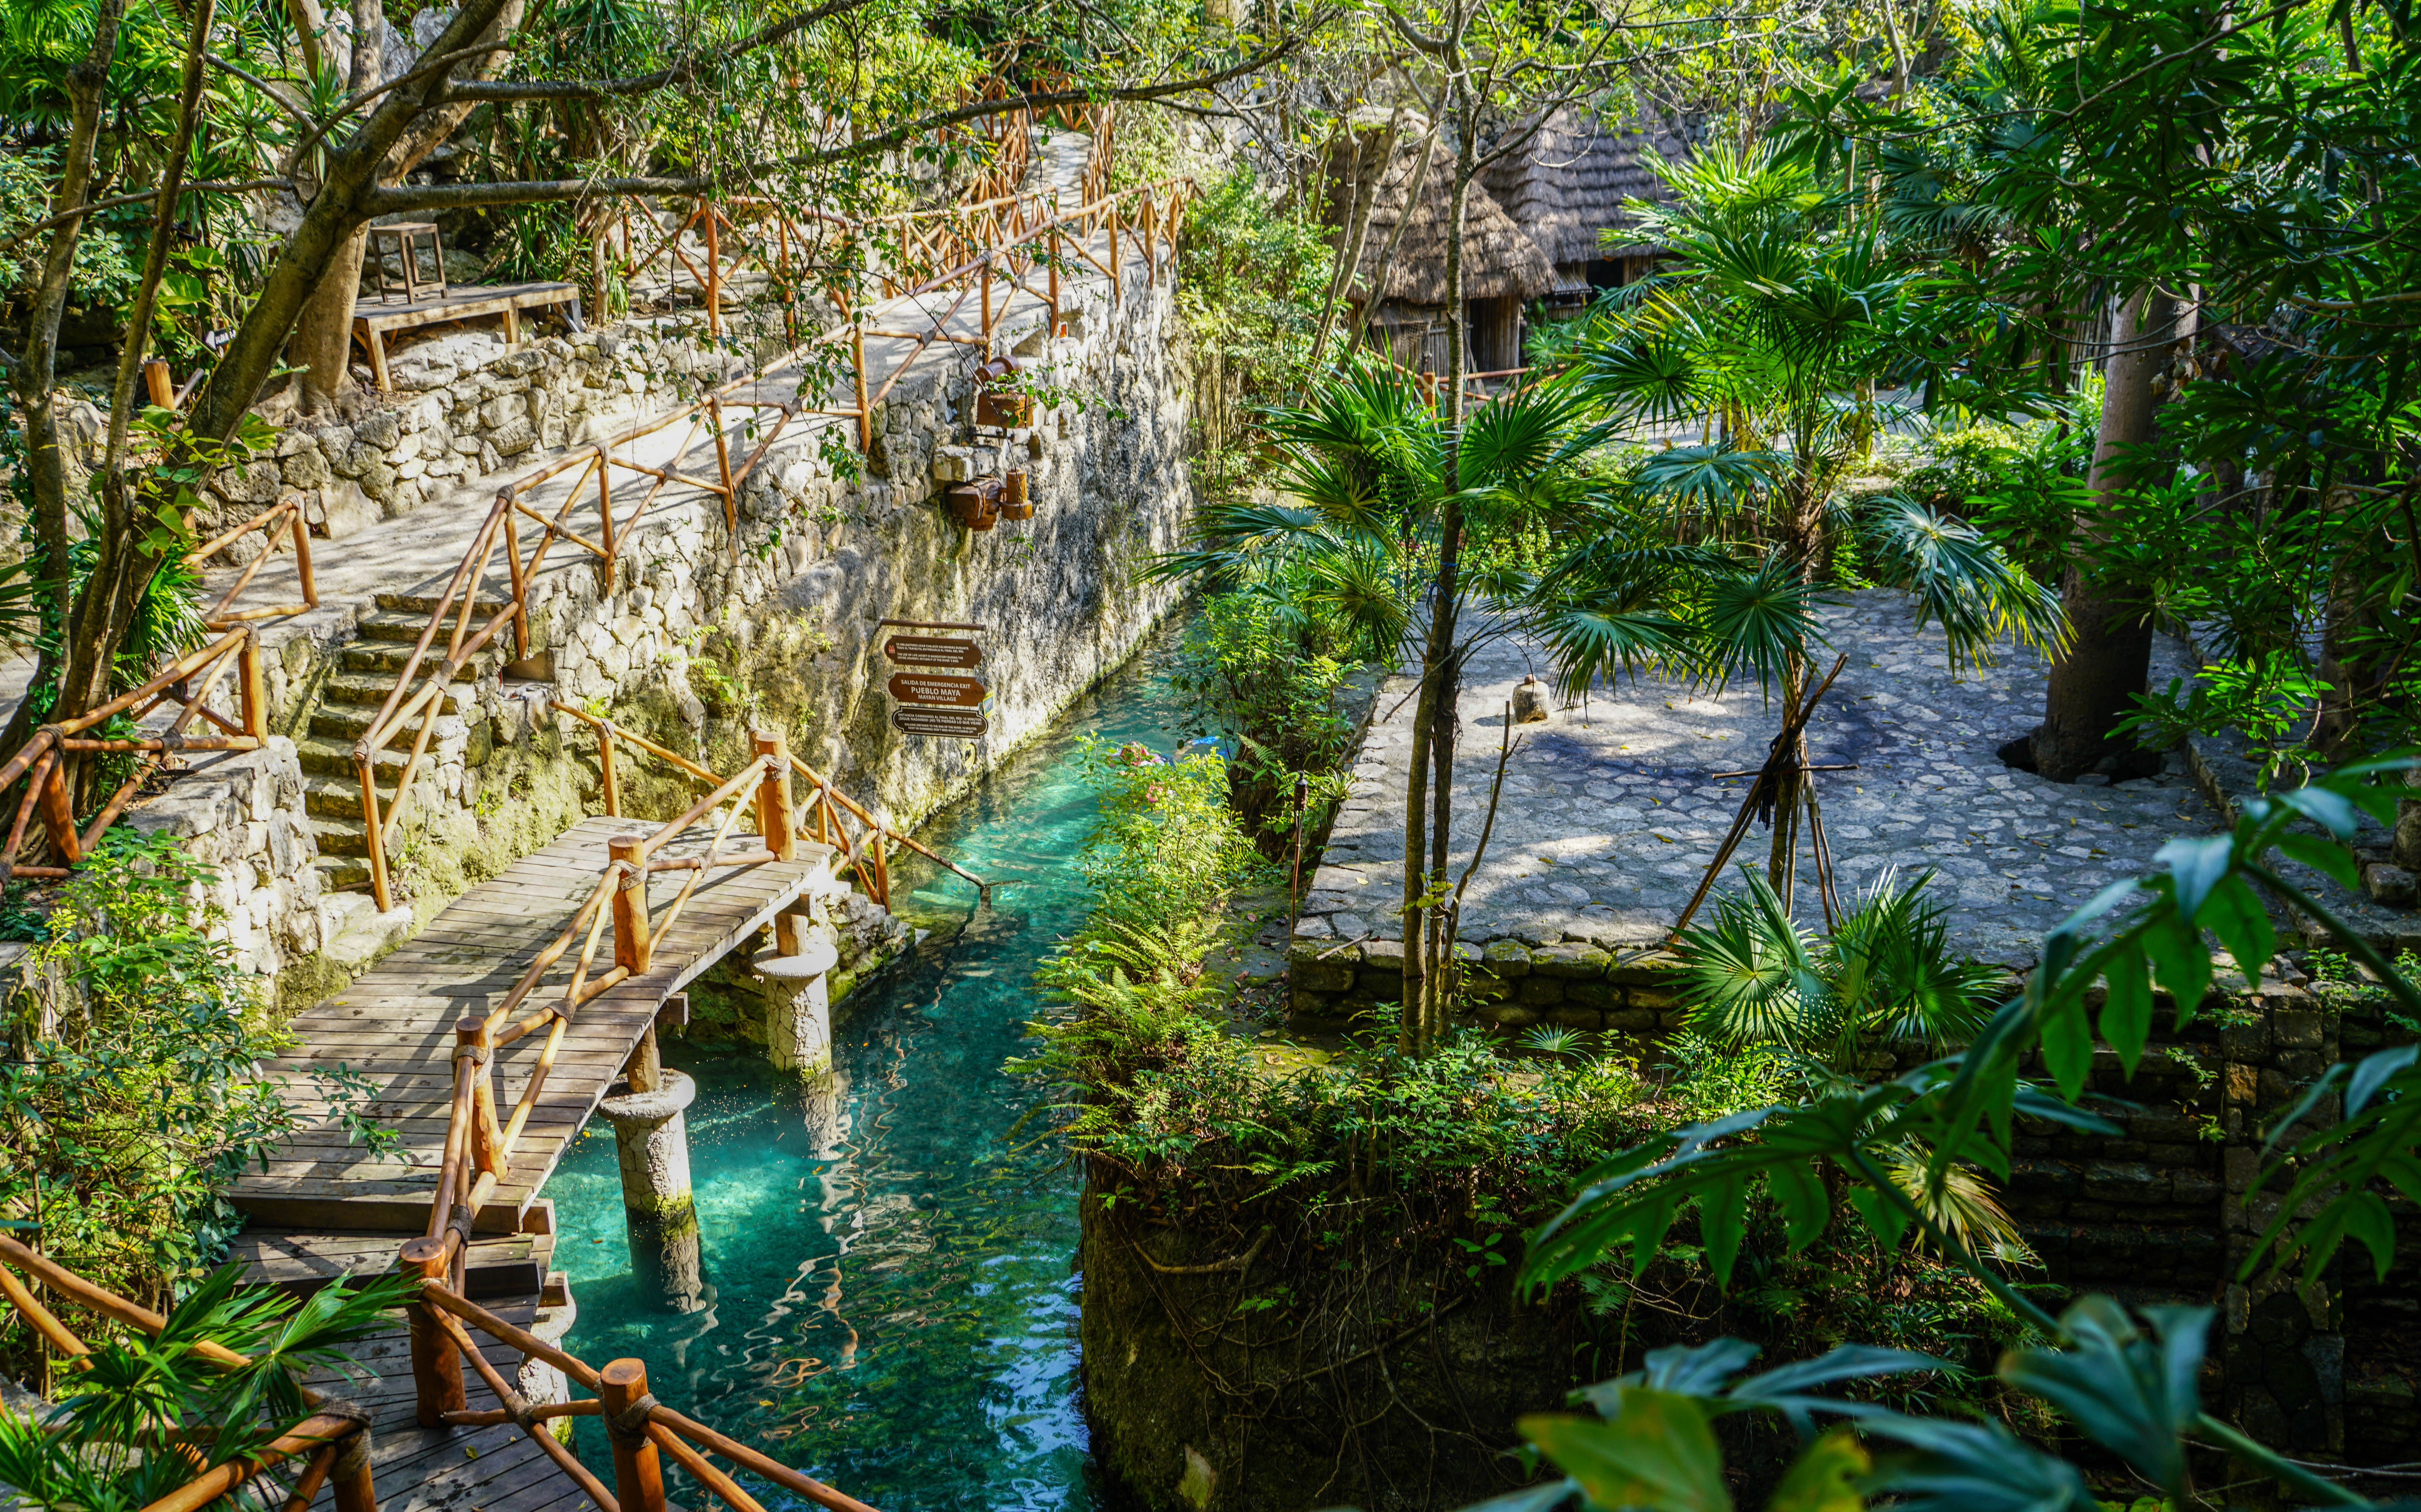
landscape, nature, forest, waterfall, swamp, vacation, travel, pond, stream, green, jungle, tropical, park, attraction, colorful, garden, tourism, body of water, mexico, vegetation, rainforest, wetland, exotic, woodland, habitat, water feature, ecosystem, cancun, mexican, xcaret, fish pond, natural environment